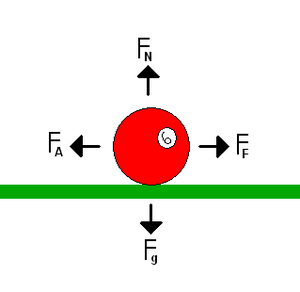
La physique du billard est l'étude du tir, de la trajectoire des billes de billard et de leurs collisions pour mieux maîtriser et pratiquer ce sport. Le billard est un jeu ancien datant du XVᵉ siècle. Il y a plusieurs types de jeux de billards qui se jouent avec au moins deux joueurs. Ces jeux se déroulent pour des raisons de loisirs ainsi qu’à des niveaux très compétitifs. En analysant le billard, on apprend qu’il y a plusieurs aspects de physique qui jouent des rôles importants dans le jeu.